Gustave Rives

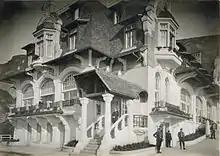

Rives served as architect for the Crédit Foncier of Algeria, the Société Foncière Lyonnaise, and the Compagnie d'Assurances Générales. He also designed several hotels for the town of Menton on the Riviera. A large part of his work was the design of rental apartment buildings in Paris. His work was recognized by the City of Paris in the Concours des Façades in 1899, when he won a prize for a building at 45, rue du Chateau d’Eau in the 10th arrondissement.